Bird of Washington

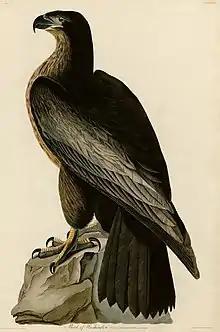
The Bird of Washington as it appeared on plate 11 of "The Birds of America"

The Bird of Washington, Washington Eagle, or Great Sea Eagle (Falco washingtonii, F. washingtoniensis, F. washingtonianus, or Haliaetus washingtoni) was a putative species of sea eagle which was claimed in 1826 and published by John James Audubon in his famous work "The Birds of America". It is not now recognized as a valid species. Theories about its true nature include the following: